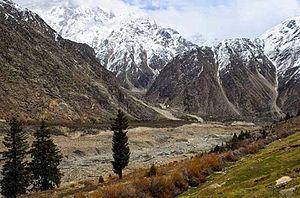
Le glacier Kutiah Lungma est un glacier de 12 km de long et 3 km de large, situé dans la chaîne de montagnes du Karakoram dans la vallée du Stak du district de Skardu, dans le territoire du Gilgit-Baltistan, au Pakistan.